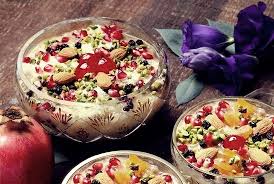
Yemek: asure